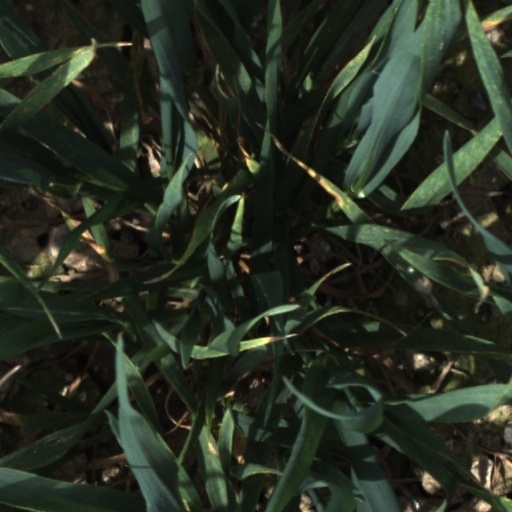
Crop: wheat